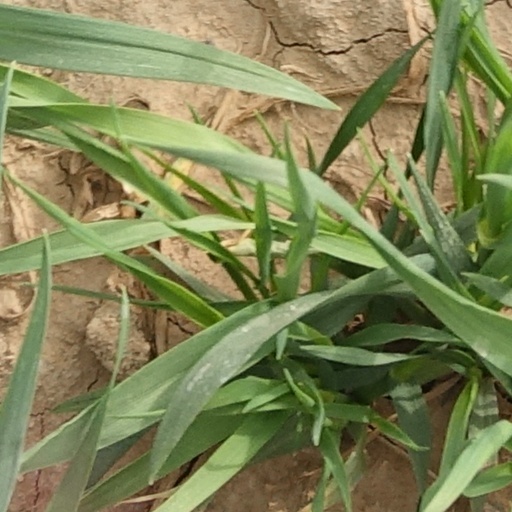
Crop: wheat